Describe the emotion expressed in this image:  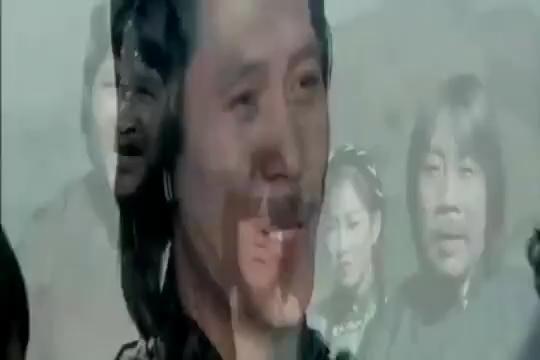
This person displays Fear, valence and arousal with low intensity.